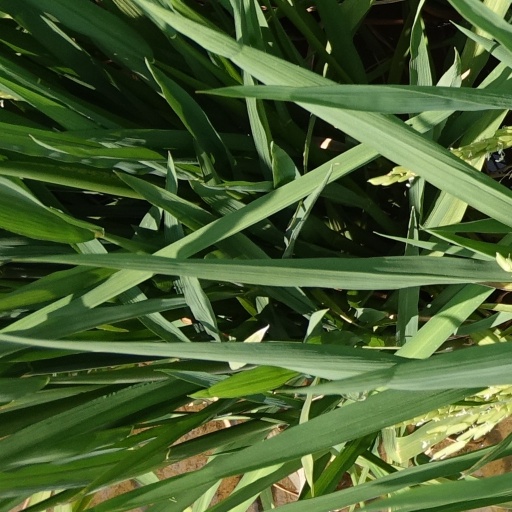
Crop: rice